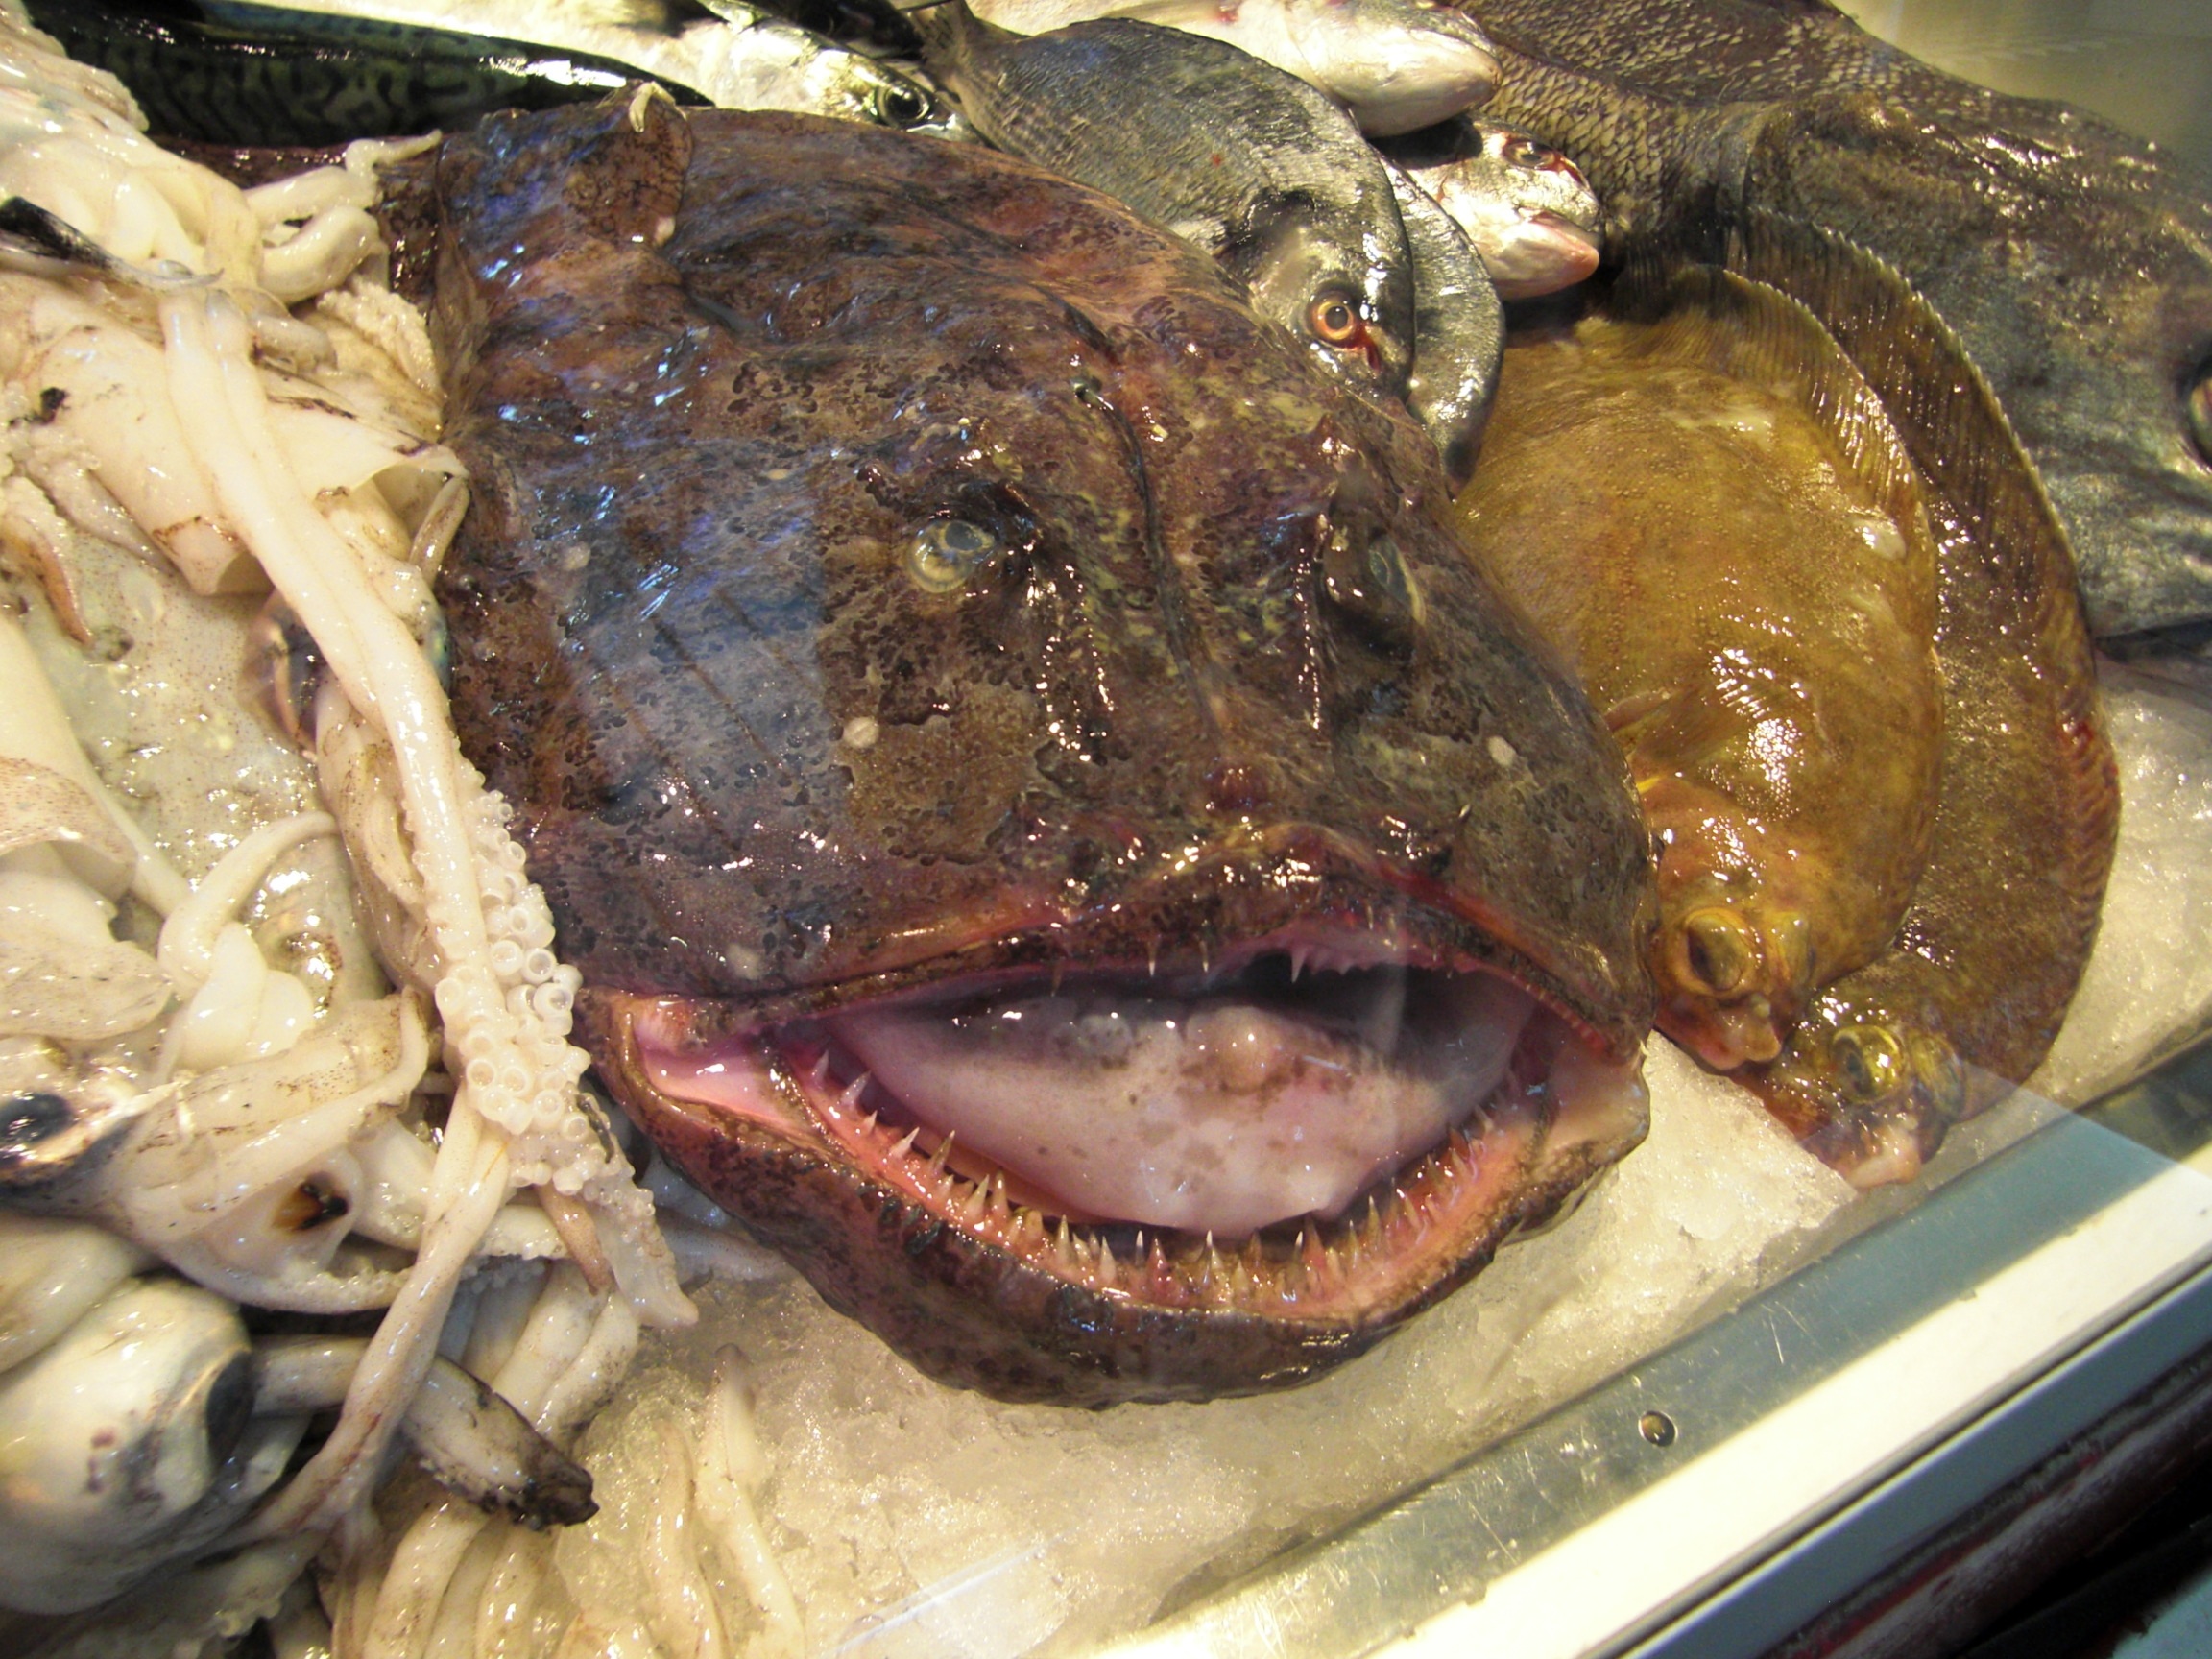
dish, food, fish, fish market, ugly, roasting, frisch, monkfish